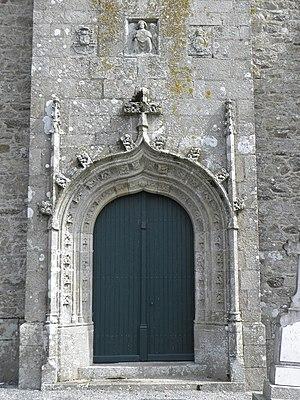
Église Saint-Rion et Saint-Adrien de Saint-Adrien (22). Porte de la façade occidentale.
Saint-Adrien [sɛ̃tadʁijɛ̃] est une commune du département des Côtes-d'Armor, dans la région Bretagne, en France.